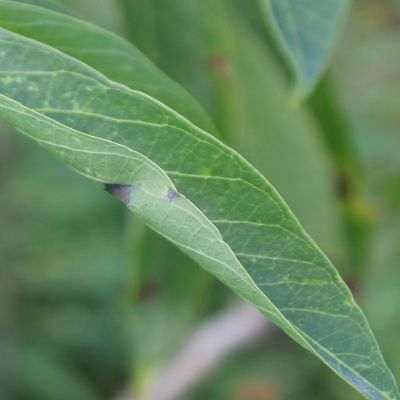
Crop: Cassava
Condition: green mite